2021 Israel–Palestine crisis

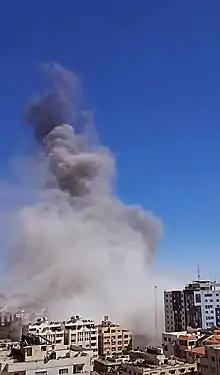
Israel destroys the al-Jalaa media building, 15 May

On 15 May the IDF destroyed the al-Jalaa Building in Gaza, which housed the Al Jazeera Media Network and Associated Press journalists, and a number of other press offices and apartments. The building was hit by three missiles, approximately an hour after Israeli forces called the building's owner, warning of the attack and advising all occupants to evacuate. The press agencies demanded an explanation; the IDF said at the time that the building housed assets of Hamas military intelligence. On 8 June, Israel stated that a Hamas electronic warfare unit developing a system to jam the Iron Dome was based in the building. AP demanded proof of this; Hamas did not immediately make any comment. Israel said that it did not suspect that AP personnel knew of Hamas's use of the building, and offered to assist AP in rebuilding its offices and operations in Gaza. Israel stated that it provided the US government intelligence on the strike but would not make the information public. US Secretary of State Antony Blinken confirmed that Israel had sent the US information and said "It's my understanding that we've received some further information through intelligence channels, and it's not something I can comment on."